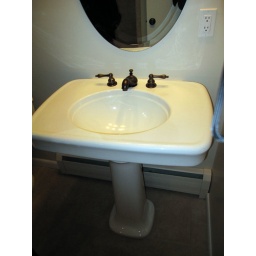
giant sink in downstairs bathroom